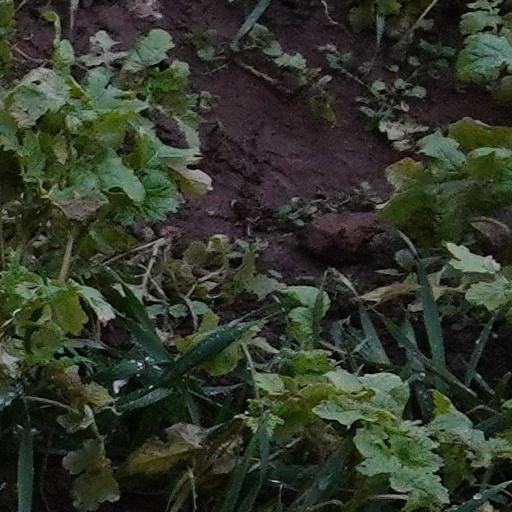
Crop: wheat